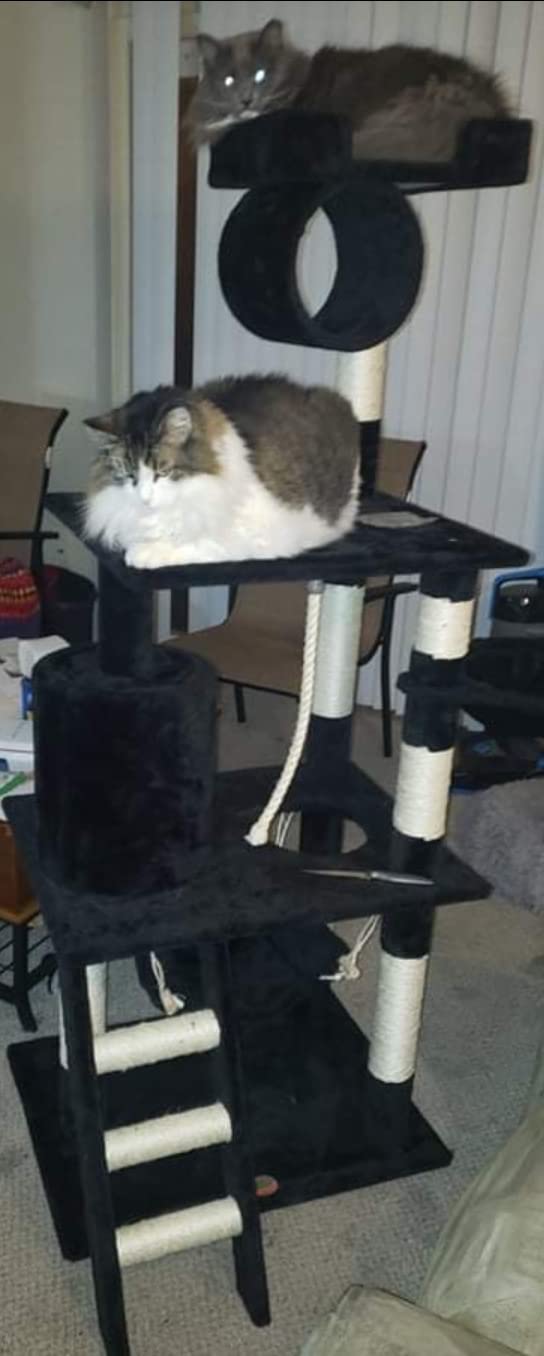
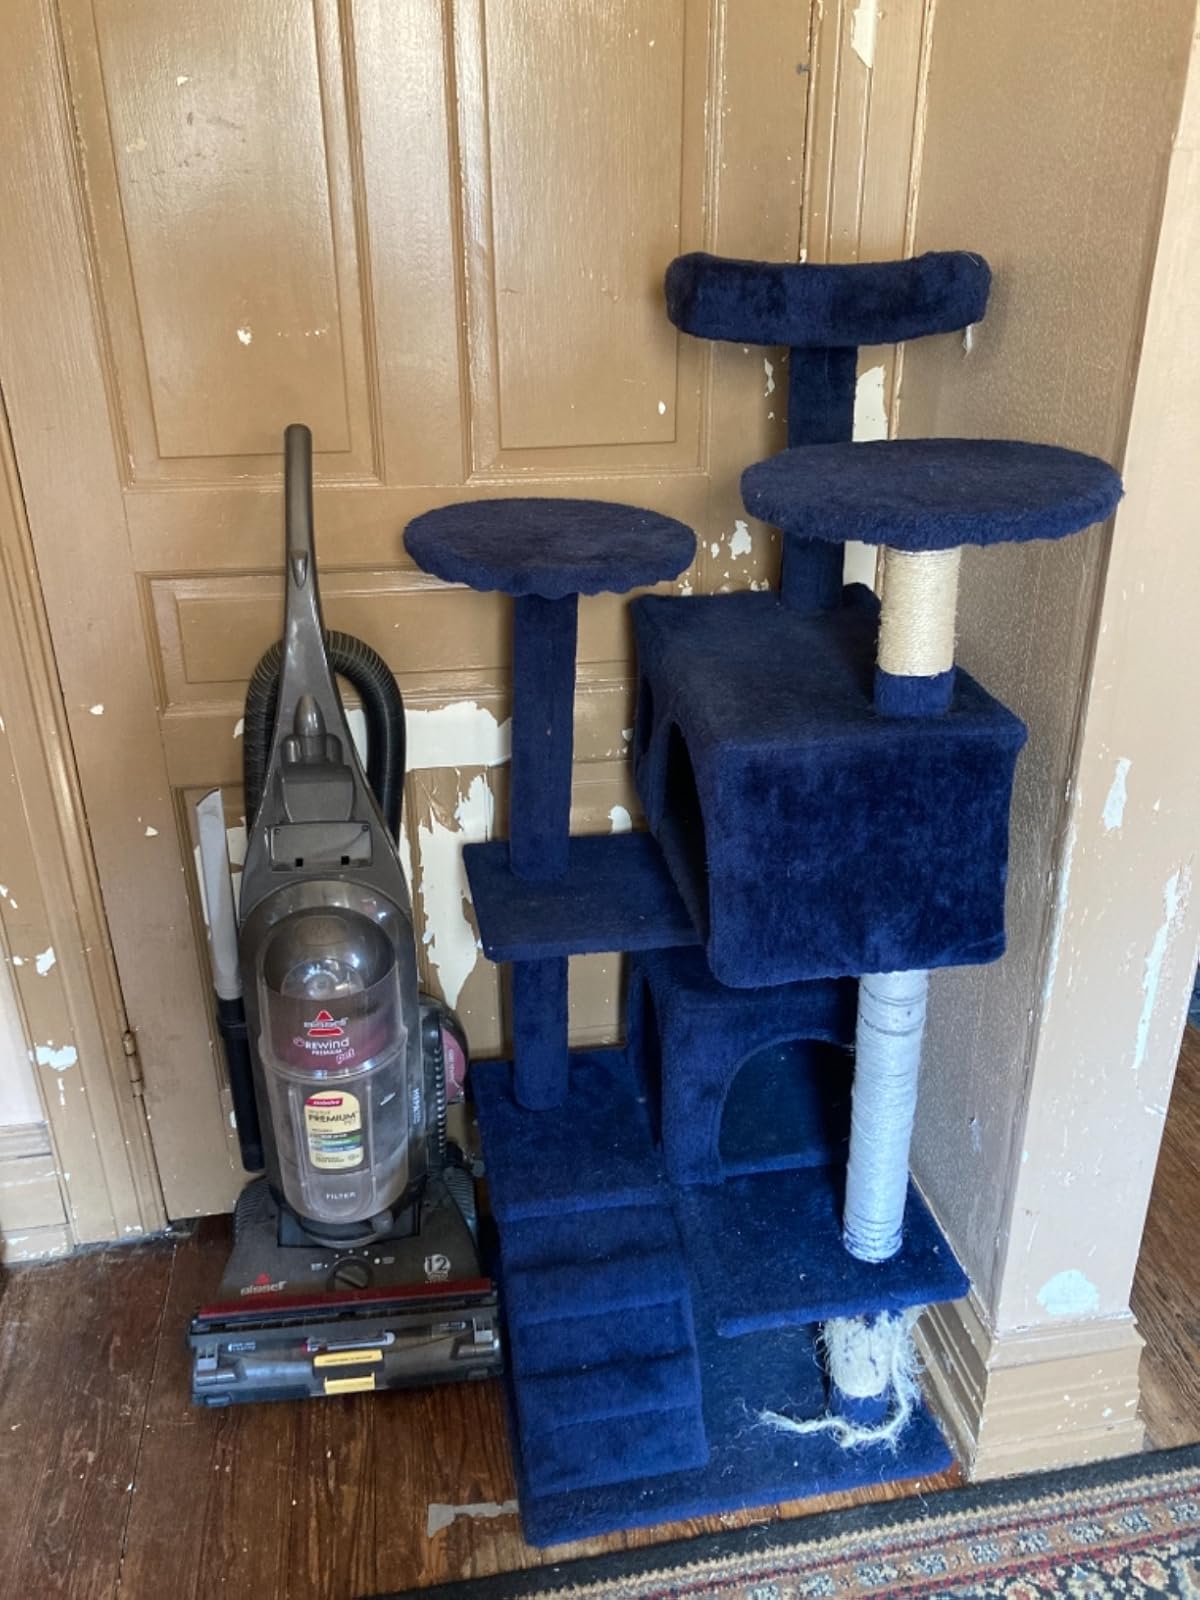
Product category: items_cat tree
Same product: no